The Ark in Space

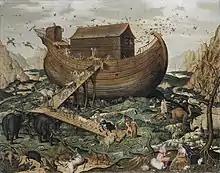
"The Ark in Space" is considered to have drawn explicitly on the Biblical story of Noah's Ark.

In an analysis of apocalyptic themes in "Doctor Who", academic Andrew Crome highlighted the explicit religious influences on the writing of "The Ark in Space". He considered the eponymous Ark to be an analogue of the Biblical story of Noah's Ark, the ancient flood myth related in the Book of Genesis, and that the naming of the Nerva Beacon commander as Noah was an overtly Biblical allusion. Crome also drew parallels between the commandment given by God to Man in — "Be fruitful, and multiply, and replenish the earth" — and the High Minister's rousing speech to the humans awakening from cryogenic sleep on Nerva Beacon: